Tony Bennett and Lady Gaga: Cheek to Cheek Live!

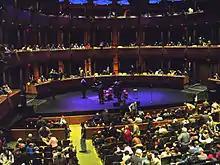
The Rose Theater at the Lincoln Center for the Performing Arts in New York City, where the concert took place

Tony Bennett and Lady Gaga first met backstage in 2011 after she had performed a rendition of Nat King Cole's "Orange Colored Sky", at the Robin Hood Foundation gala in New York City. Bennett then asked Gaga to sing a duet with him on his album "Duets II". The two recorded "The Lady Is a Tramp" for "Duets II", and subsequently rumors arose of a jazz album from them. On July 29, 2014, Gaga and Bennett made an appearance on "The Today Show" to formally announce their collaboration, titled "Cheek to Cheek", and confirmed their album would be released in September 2014. Following the announcement of the release, a short concert was held at the Rose Theater of Lincoln Center for the Performing Arts. Titled "Tony Bennett and Lady Gaga: Cheek to Cheek Live!", the concert aired on PBS as part of their "Great Performances" series on October 24, 2014. It was watched by an audience consisting of invited guests and students from New York schools. Set and lighting was created by Robert Wilson, while David Horn directed it. Bennett and Gaga were joined onstage by 39-piece orchestra conducted by Jorge Calandrelli, soloists Chris Botti on trumpet and David Mann on tenor sax, and jazz musicians associated with both artists.